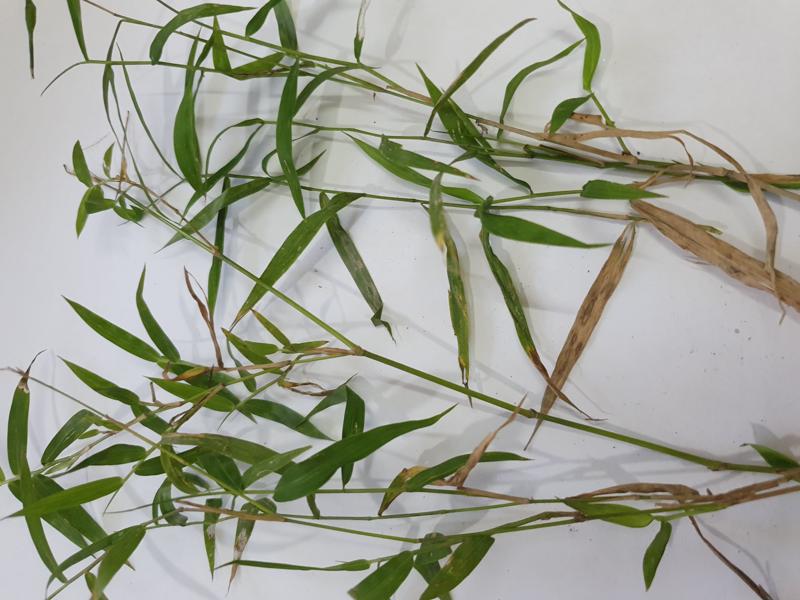
Weed species: Panicum repens